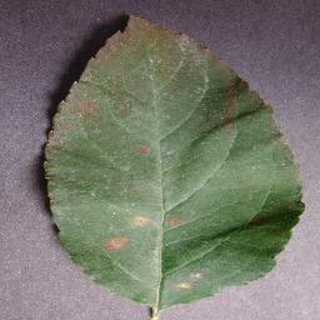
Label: apple_cedar_apple_rust